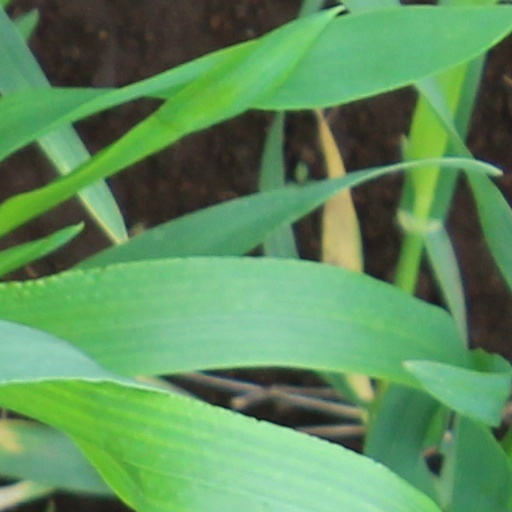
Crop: wheat